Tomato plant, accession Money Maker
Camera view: bottom (45 deg); turntable rotation: 30 degrees
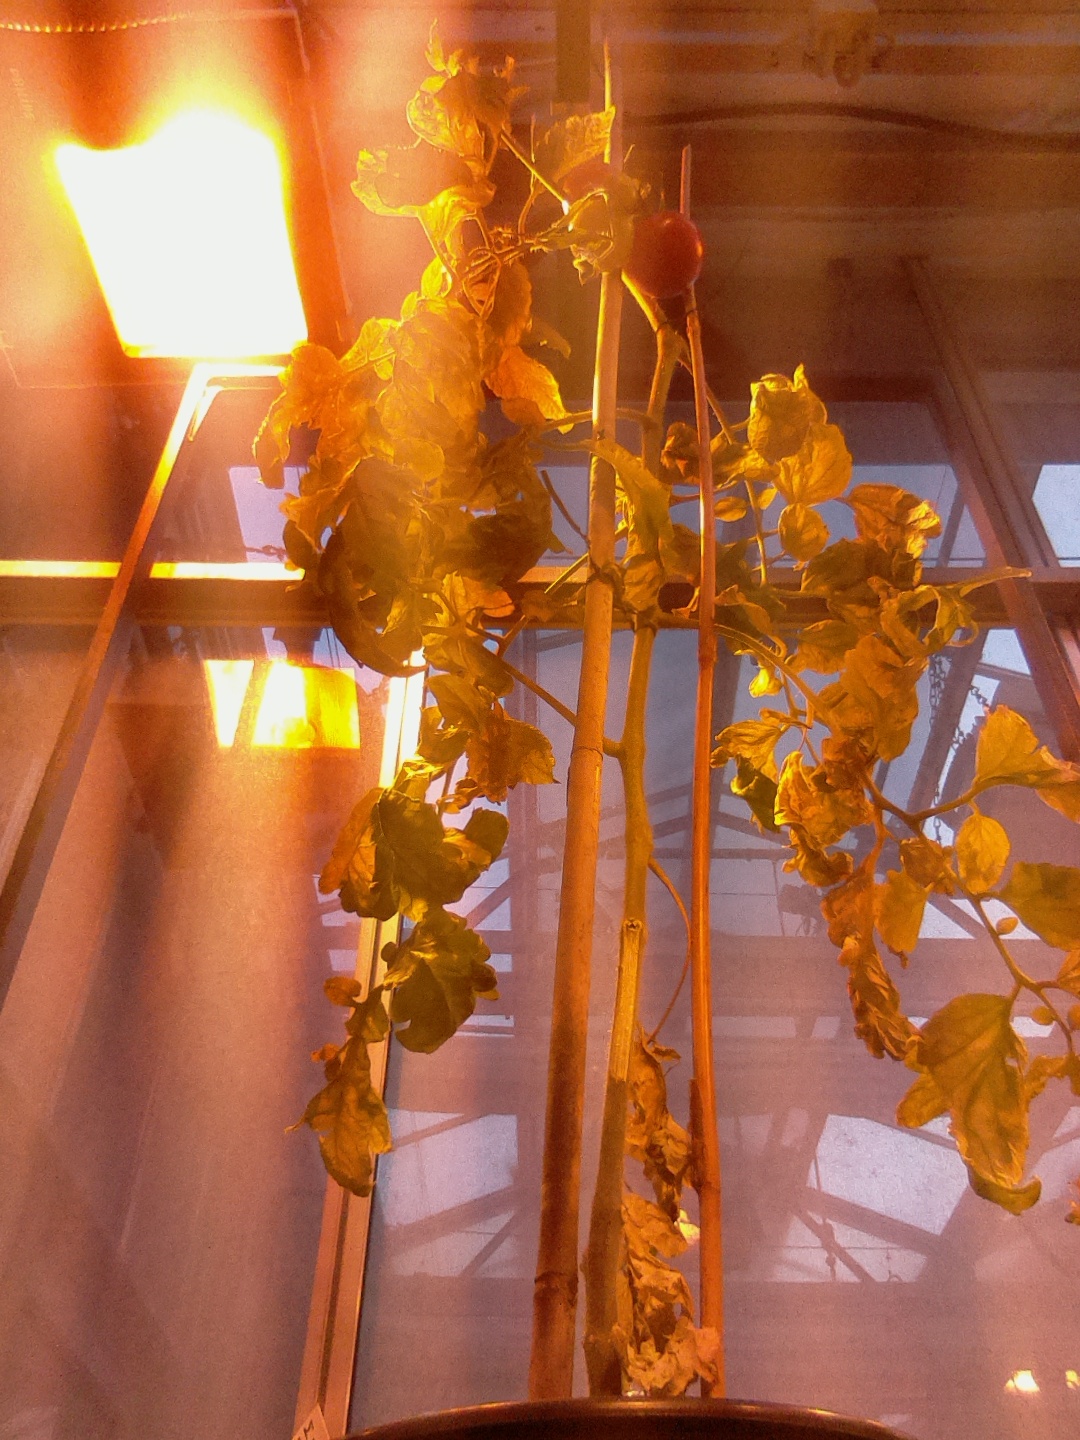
BBCH growth stage 85: 50%-60% of fruits show typical fully ripe color